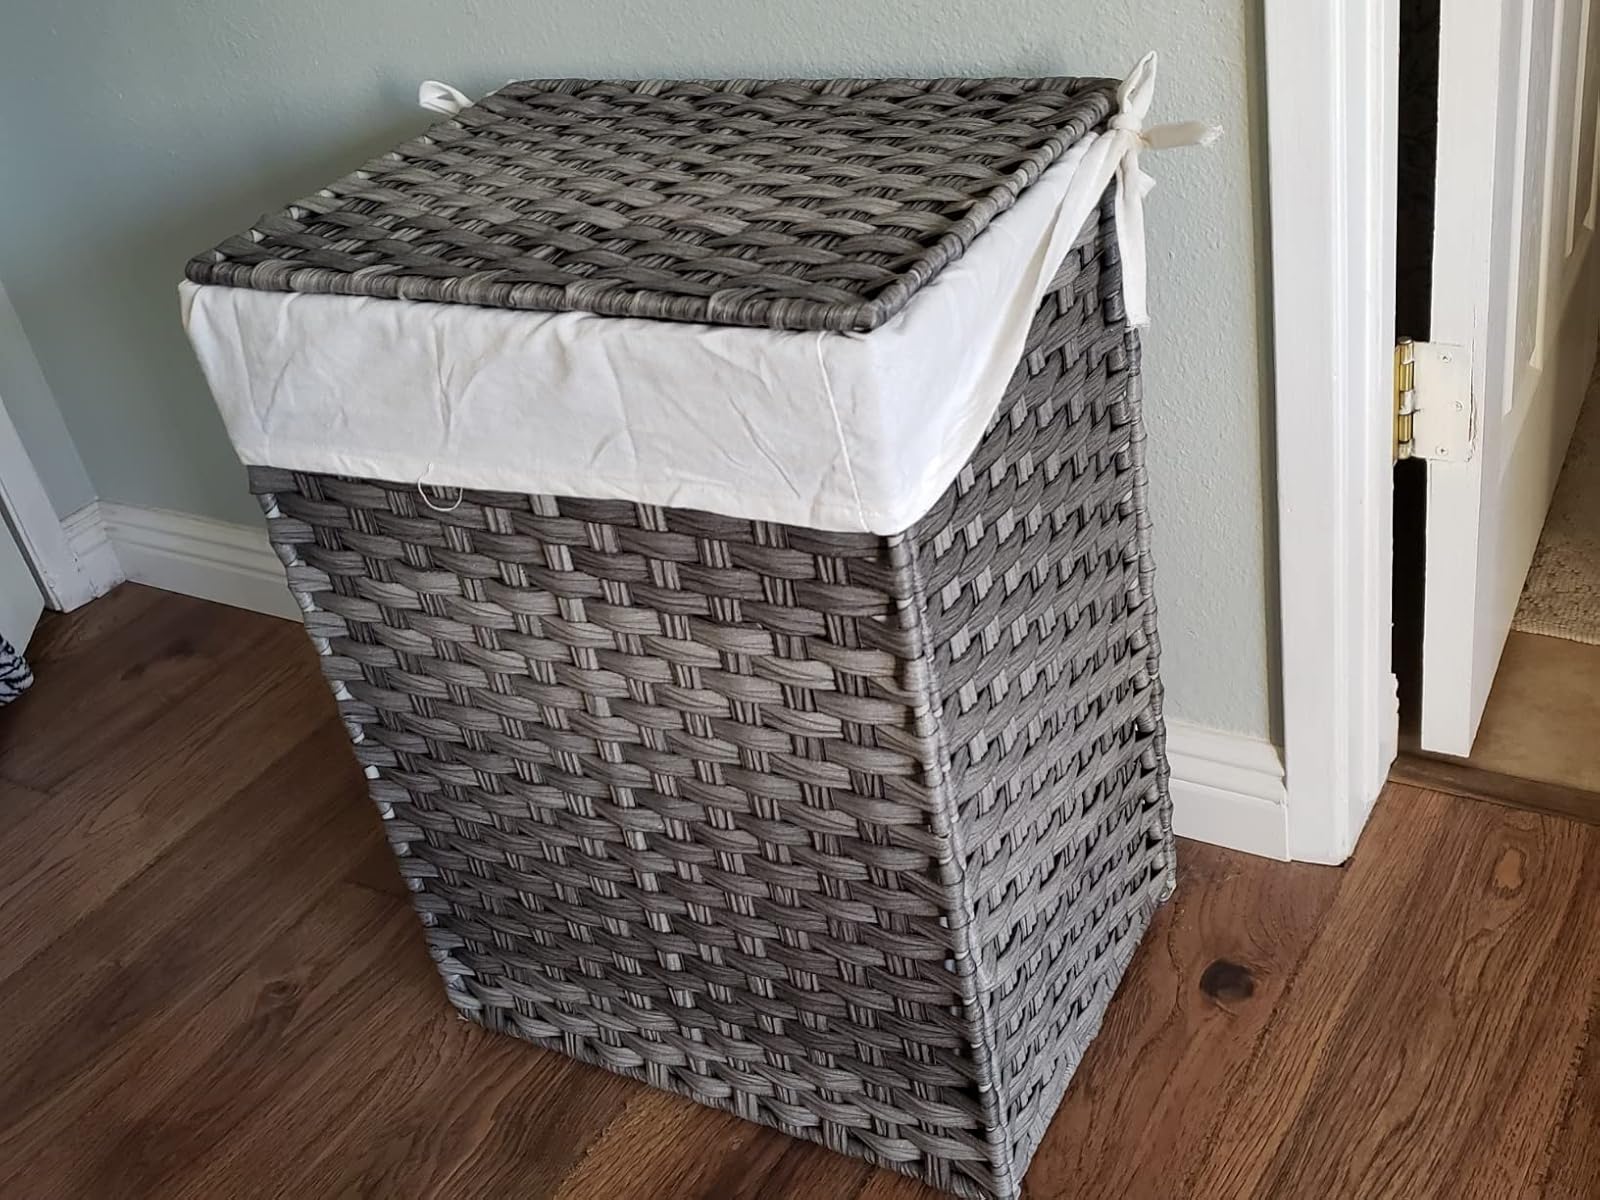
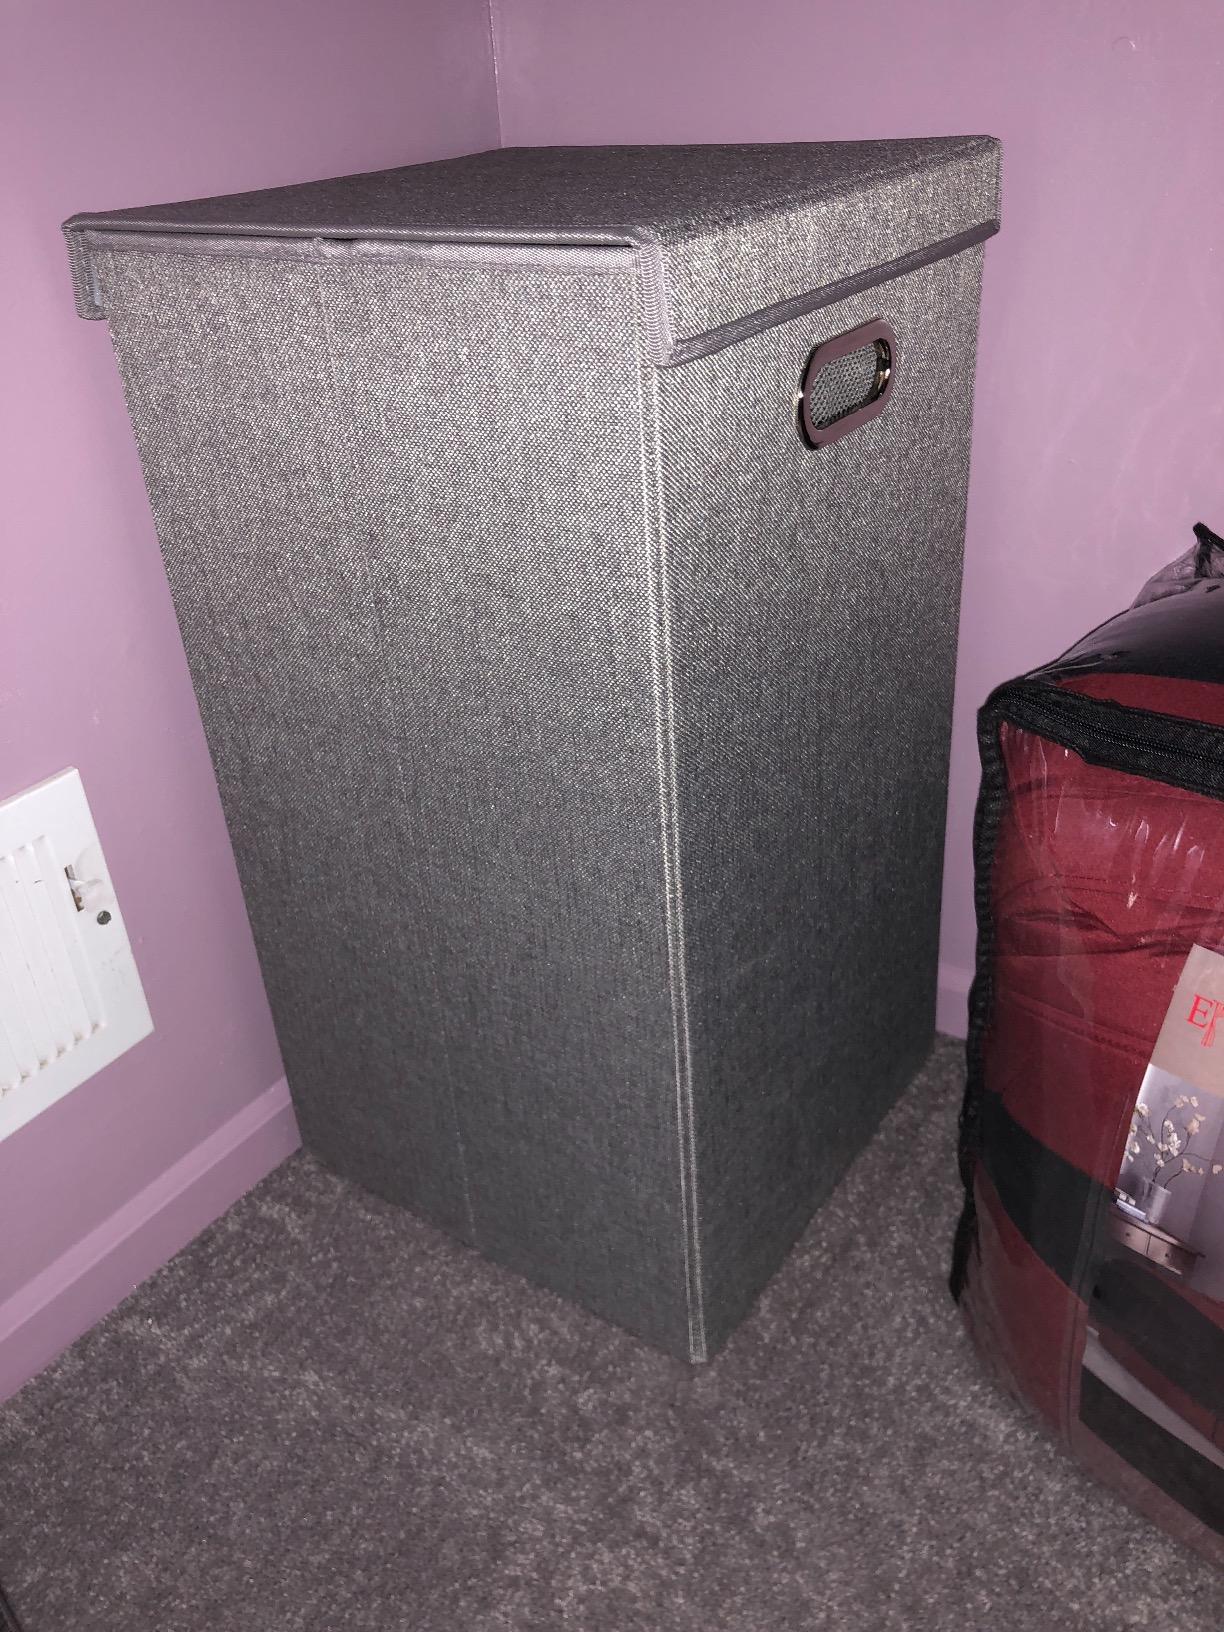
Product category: items_hamper
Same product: no